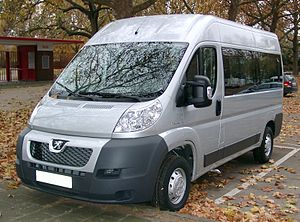
Fiat Ducato / Fiat Ducato III/Citroën Jumper II/Peugeot Boxer II (type 250, 2006−)
Fiat Ducato er en serie af varebiler og minibusser, som Fiat Automobiles siden foråret 1981 har bygget i joint venture med PSA Peugeot Citroën. I starten adskilte modellen sig fra de identiske Citroën C25 og Peugeot J5 samt Ram ProMaster gennem de benyttede motorer. Som afløser for Fiat 900 kom modellen Fiat Talento, en version med ekstra kort akselafstand, på markedet; denne version fandtes kun hos Fiat. Med introduktionen af anden generation udgik Fiat Talento hhv. versionen med ekstra kort akselafstand, i stedet kom den mindre Fiat Scudo på markedet i slutningen af 1995.